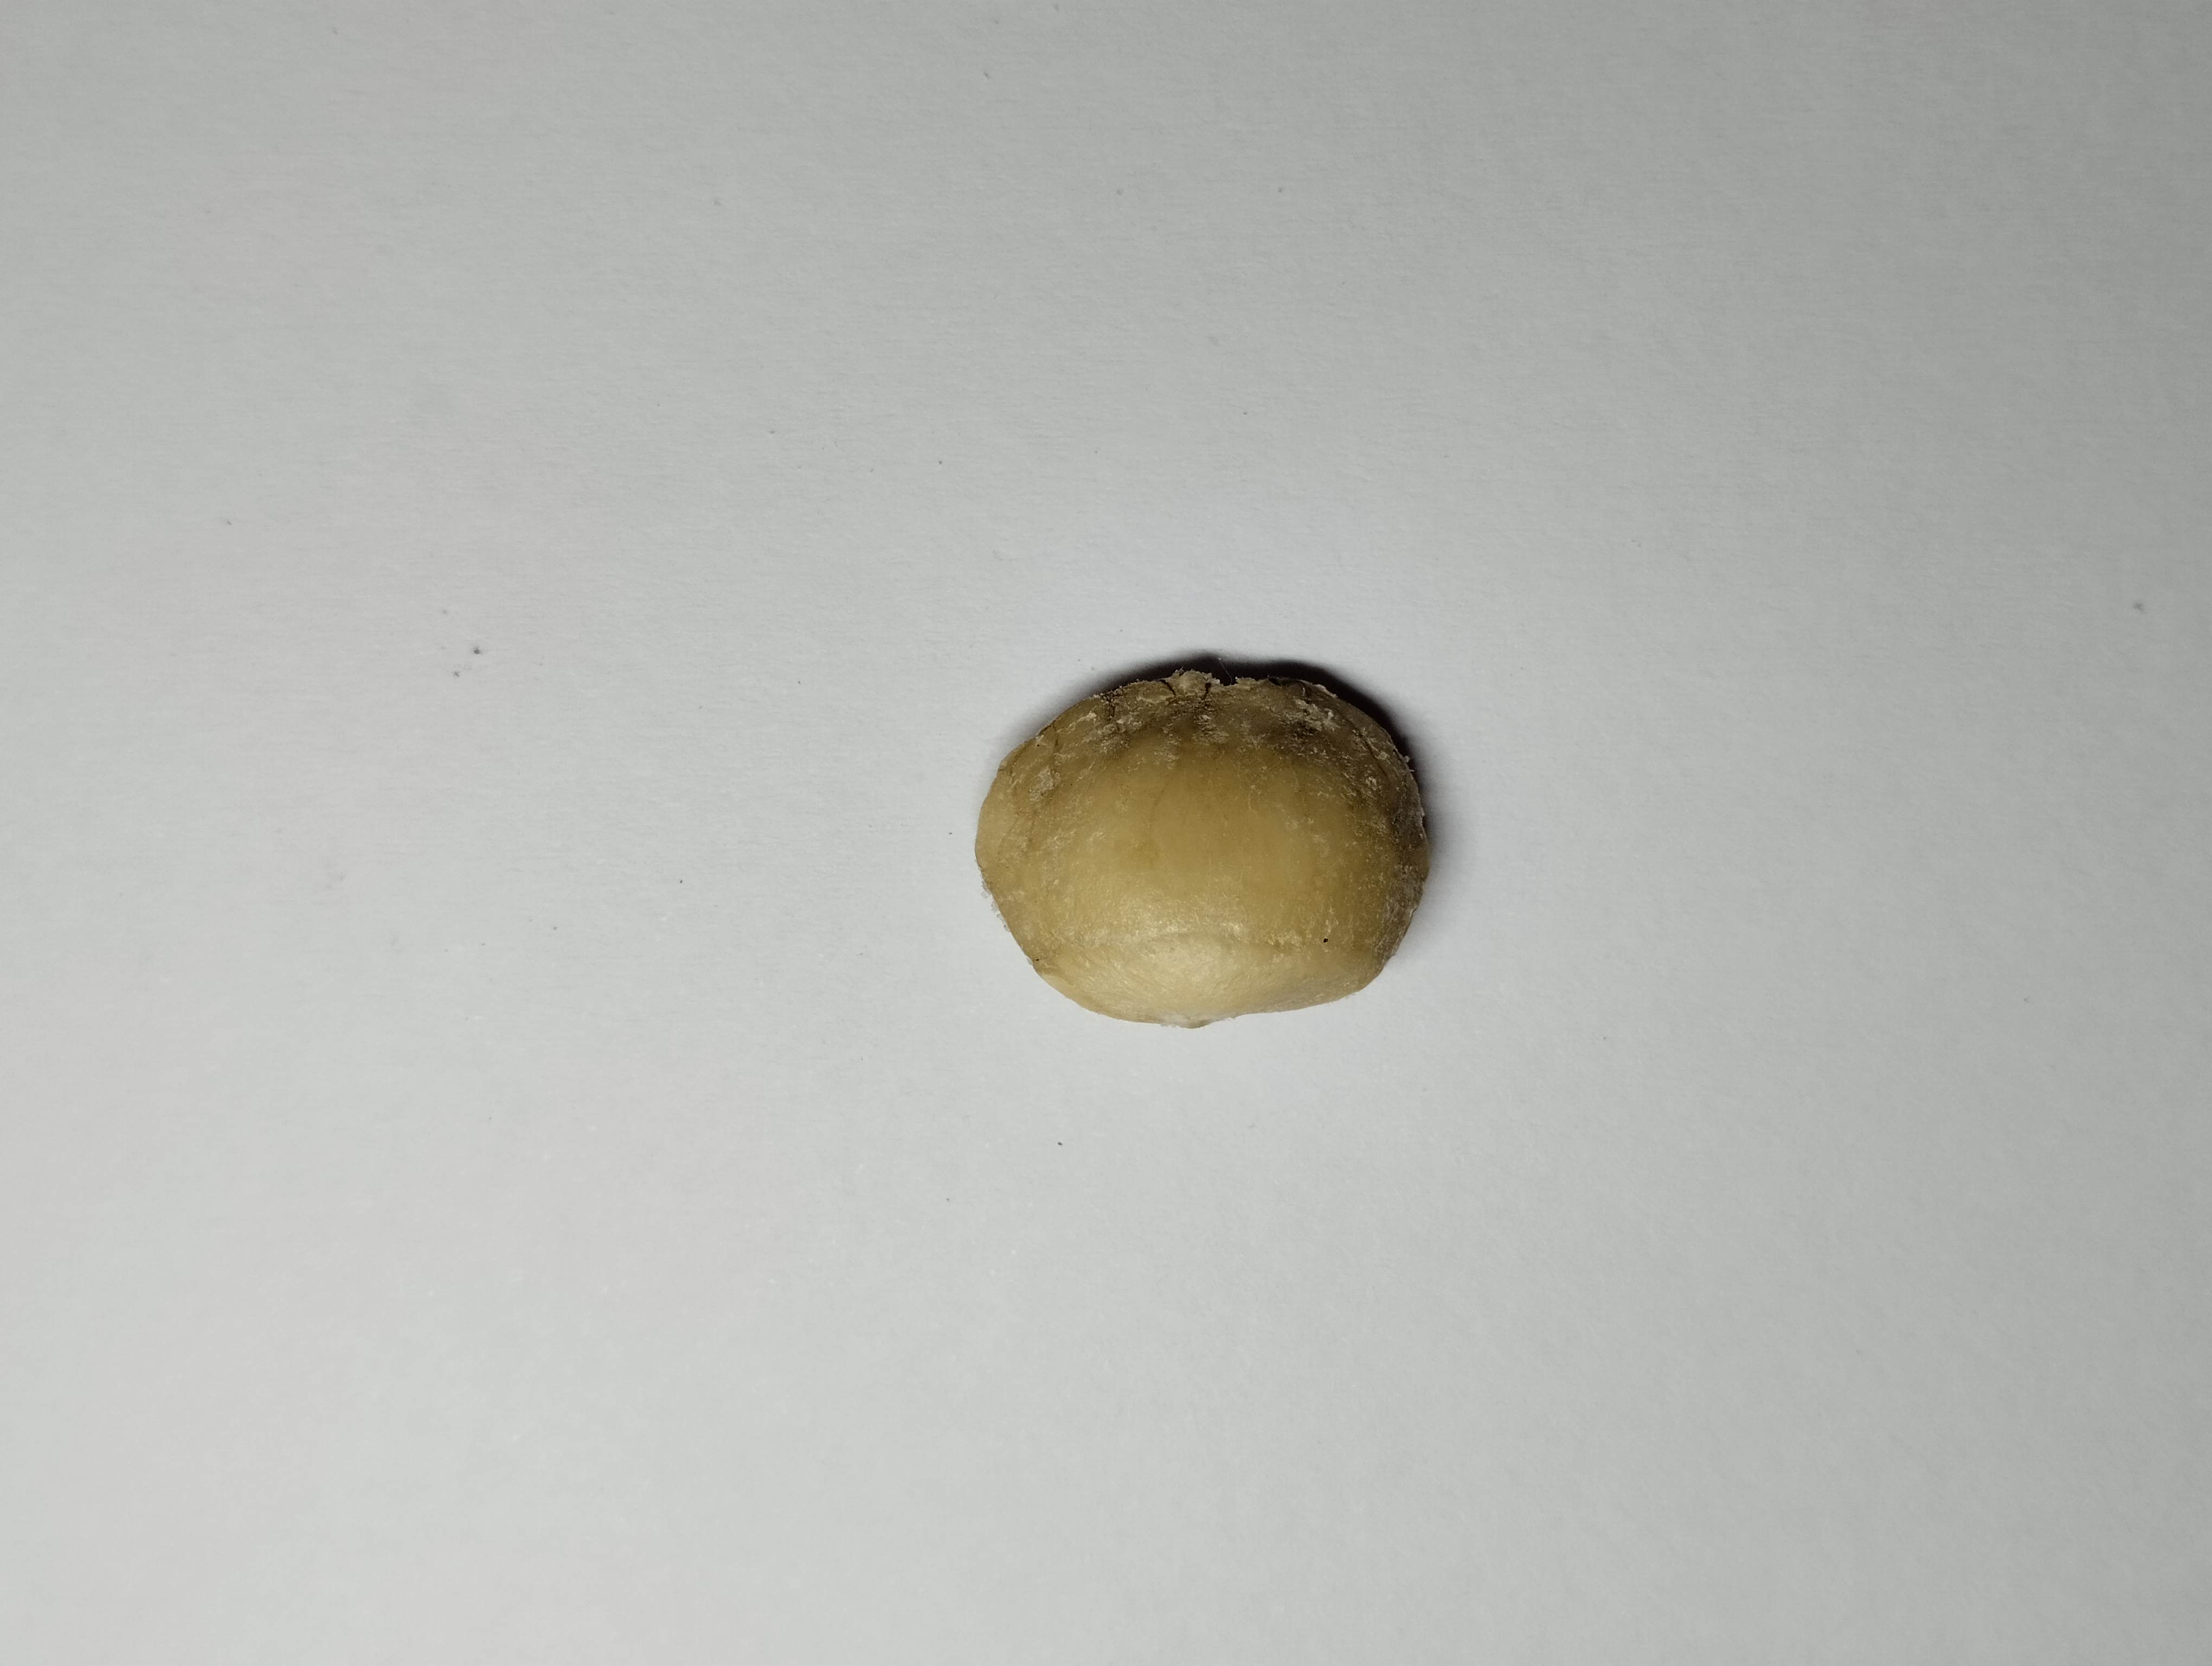
Label: bagus (good seed)